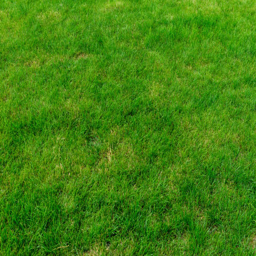
background of the green grass